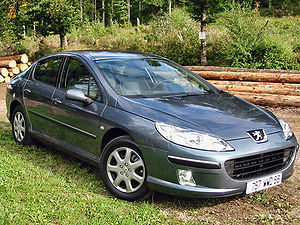
Peugeot 407
Peugeot 407 (2004−2006)
Peugeot 407 var en stor mellemklassebil i den franske bilfabrikant Peugeots 400-serie. Modellen afløste 406 i maj 2004. Modellen deler platform med Citroën C5, som fremstilles på den samme fabrik i Rennes i Bretagne. Markante kendetegn for denne model var det forholdsmæssigt store luftindtag i frontpartiet samt de bagudrettede forlygter.